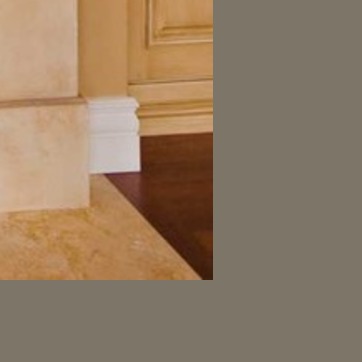
Material: wood